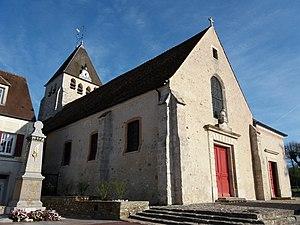
Façade de l'église et monument aux morts.
Plaisir est une commune française située dans le département des Yvelines, en région Île-de-France.